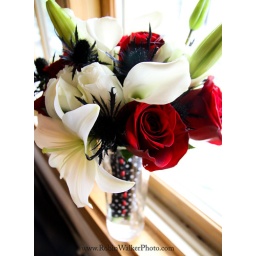
Amazing flower bouquet created by Flora Savage!